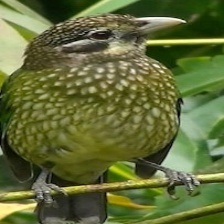
Species: SPOTTED CATBIRD
Scientific name: AILUROEDUS MACULOSUS